Pygmy mammoth

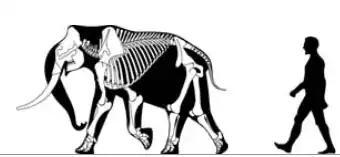
Size of the mostly complete Santa Rosa specimen discovered in 1994 compared to a human

"M. exilis" was on average, tall at the shoulders and in weight, making it around 17% of the body size of its tall, ancestor. Like other mammoths, the species exhibited sexual dimorphism, with males being larger than females. The limb bones of the species show isometric growth (preserving length-width ratio) from juveniles to adults, similar to those of living African elephants. In comparison to Columbian mammoths, the femur has a rounded rather than elliptical cross-section, and lacks a lateral tuberosity. The tusks are relatively straight and are around 50% the length and diameter of those of Columbian mammoths.